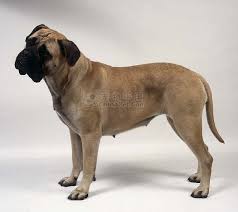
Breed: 231-n000077-bull_mastiff